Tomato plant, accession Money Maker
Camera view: vertical (180 deg); turntable rotation: 30 degrees
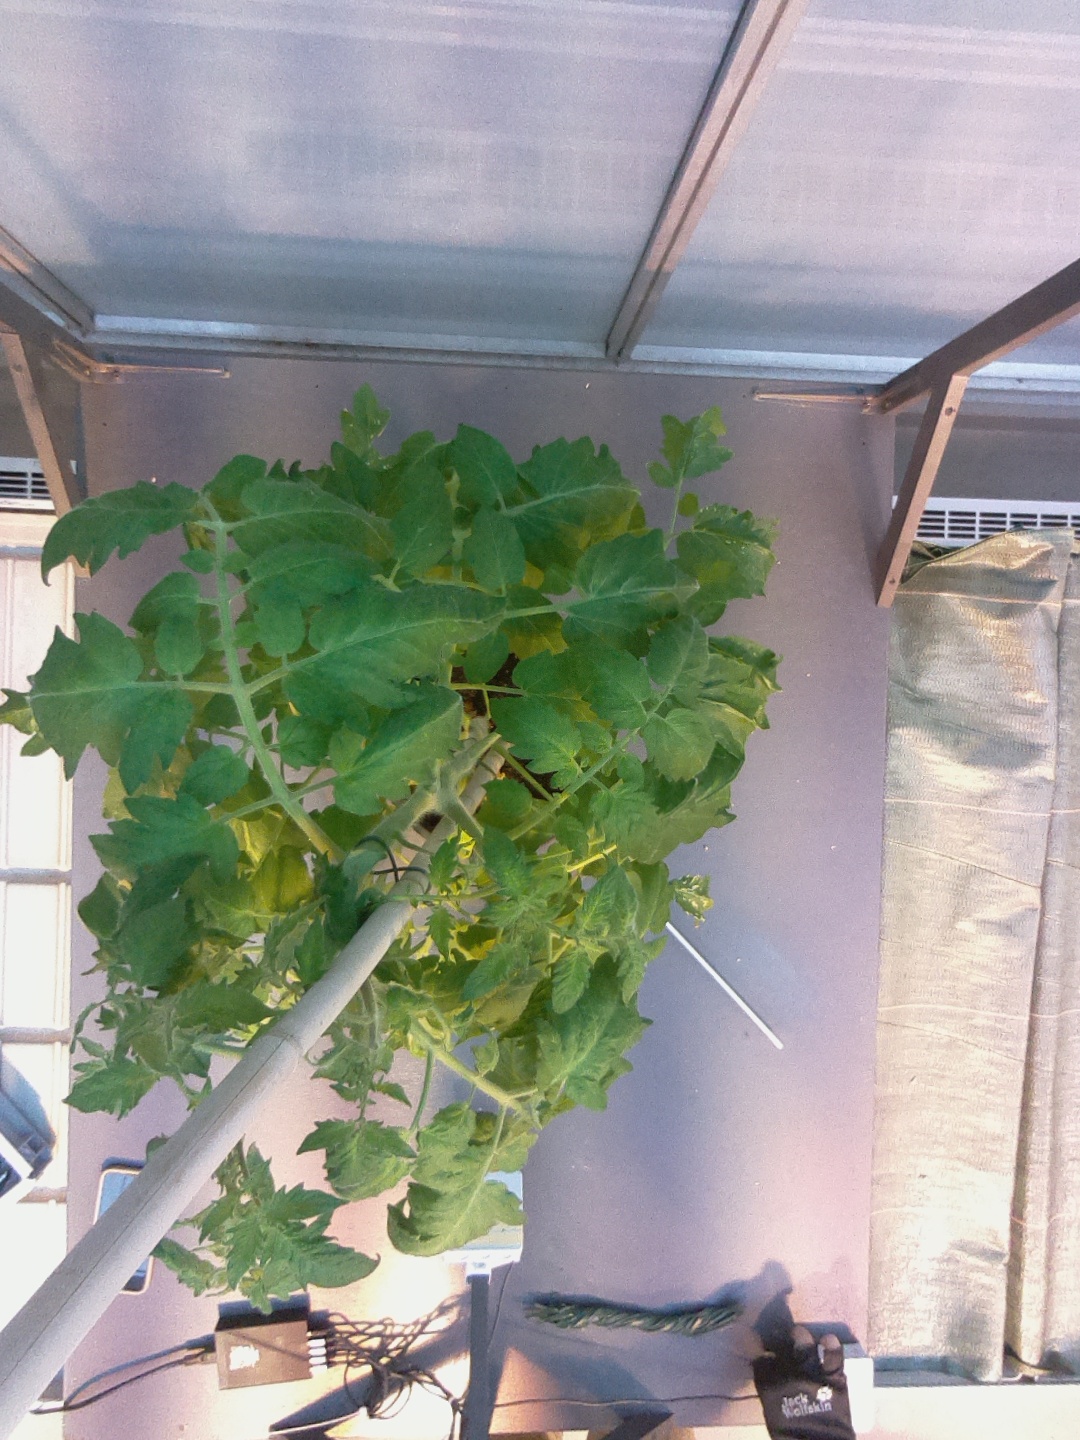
BBCH growth stage 65: Full flowering, 50%-60% of flowers open, first petals falling